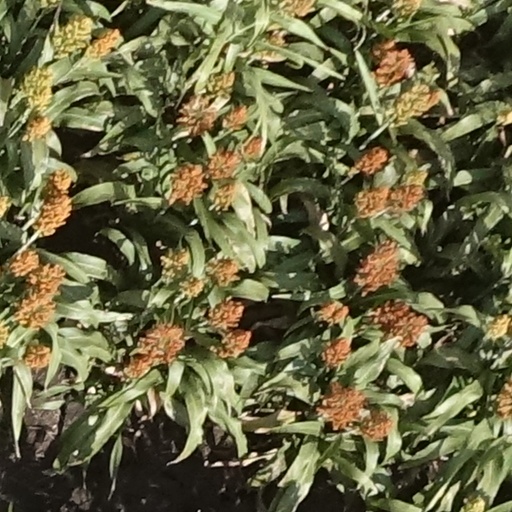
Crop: sorghum